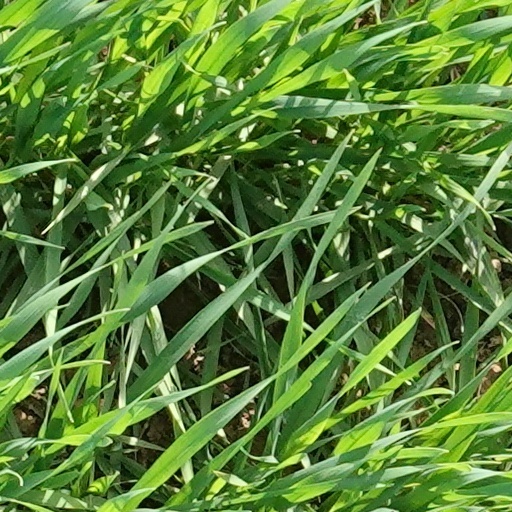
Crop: wheat